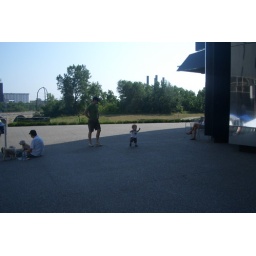
Being a small boy getting his walk on outside the Mill City Farmer's market near the Guthrie Theater.